Yeung Hok-ling

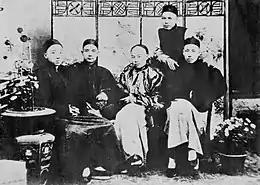
Yeung Hok-ling, sitting at the left, as one of the Four Bandits

In 1890, Yeung introduced Yau Lit, his classmate at the Canton Academy of Mathematics, to Sun Yat-sen, his old friend from Cuiheng. Sun then introduced them to Chan Siu-bak, his classmate at the Hong Kong College of Medicine for Chinese. The four frequently met at Yeung Yiu Kee to discuss a revolution against the Qing Dynasty, and were collectively called the Four Bandits by their neighbours.